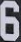
Number: 6